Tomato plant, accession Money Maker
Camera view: bottom (45 deg); turntable rotation: 30 degrees
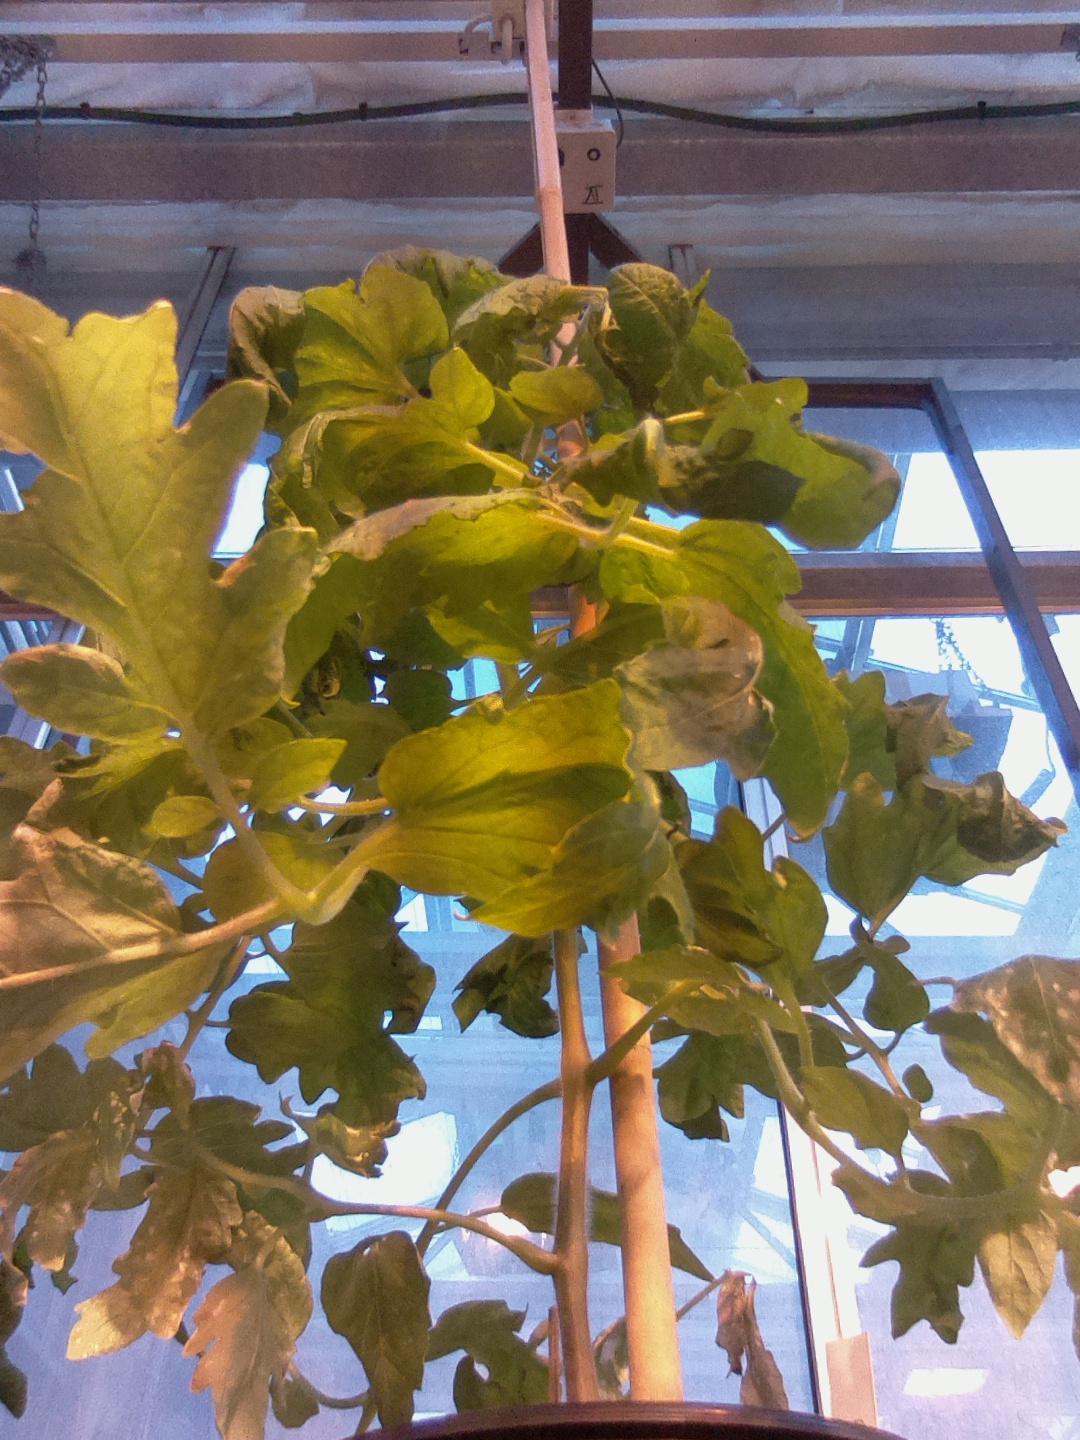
BBCH growth stage 69: End of flowering, 90%-100% of flowers open, more petals falling